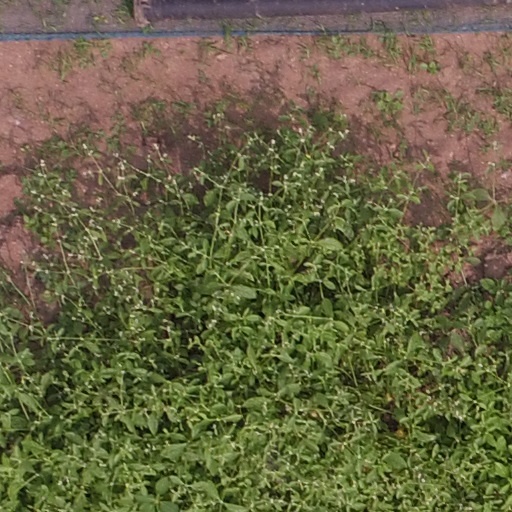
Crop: maize; corn